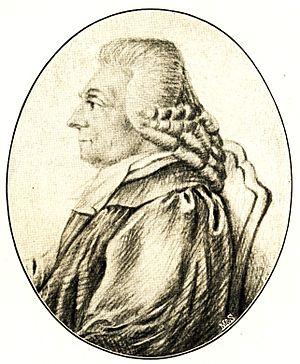
Johann Friedrich Wilhelm Jerusalem est un théologien luthérien, né le 22 novembre 1709 à Osnabruck et mort le 2 septembre 1789.